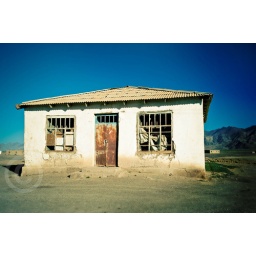
Picture of a ruin house in Rangkul near Murgab in the middle of the Pamir mountains